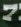
Number: 7